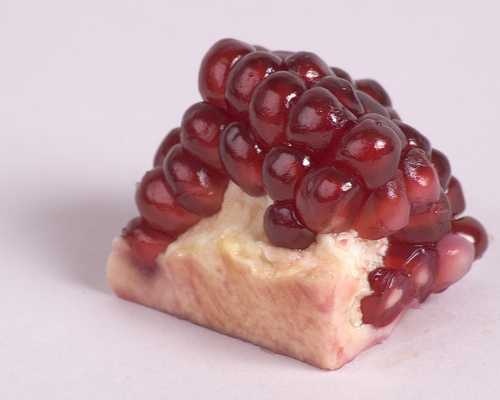
Label: Pomegranate